K-Machines

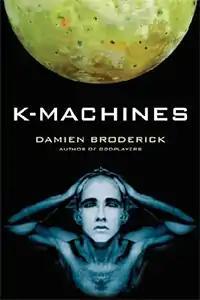
First edition cover.

K-Machines is a 2006 science fiction novel by Australian writer Damien Broderick. It is the sequel to Broderick's 2005 novel "Godplayers". It follows the story of August Seebeck who is empowered with a killing device and finds himself moving world to world in a brutal and confusing game.